1916 Derby by-election

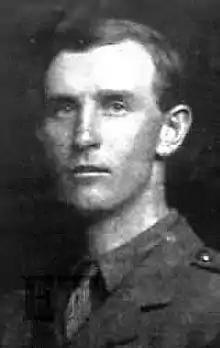
Raymond Asquith

In 1912, Raymond Asquith, son of the Prime Minister, H. H. Asquith, had been adopted as Liberal candidate in succession to Roe. Asquith had spent much of the war in Europe, but remained as prospective Liberal candidate right up to the point when he was killed in action in September 1916.